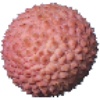
Label: Lychee 1